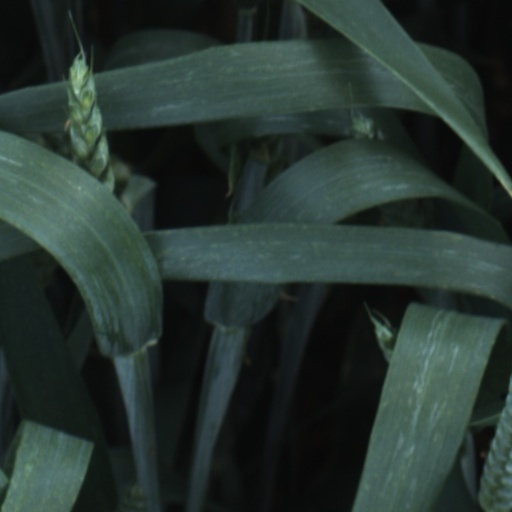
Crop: wheat